Echo chamber (media)

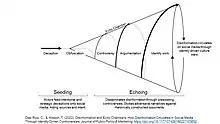
Echo chamber dynamics in social media as a two-step process. The first is "seeding" in which malicious actors insert misinformation into the public sphere, and second is “echoing” when people circulate it as part of their beliefs and identity.

Another set of studies suggests that echo chambers exist, but that these are not a widespread phenomenon: Based on survey data, Dubois and Blank (2018) show that most people do consume news from various sources, while around 8% consume media with low diversity. Similarly, Rusche (2022) shows that, most Twitter users do not show behavior that resembles that of an echo chamber. However, through high levels of online activity, the small group of users that do, make up a substantial share populist politicians' followers, thus creating homogeneous online spaces.